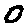
Label: 0